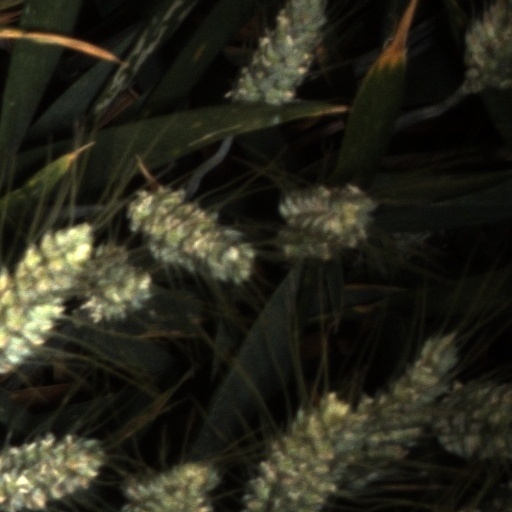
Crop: wheat